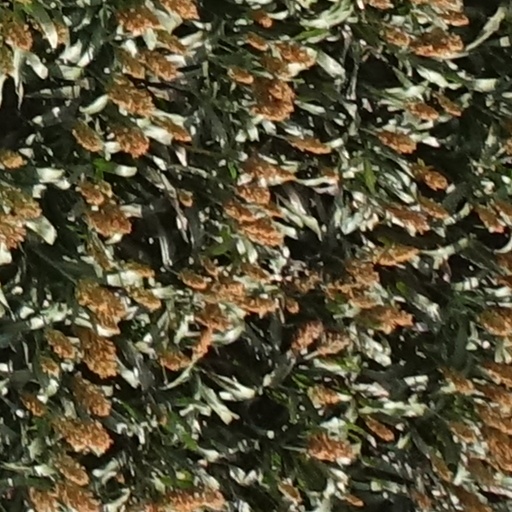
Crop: sorghum